Stunts (film)

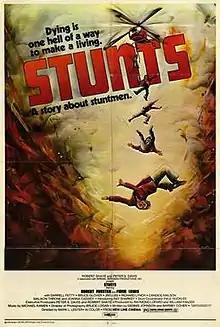
Theatrical release poster

Stunts, also released as The Deadly Game, is a 1977 American adventure thriller film set in the world of movie stunt performers directed by Mark L. Lester and starring Robert Forster, Fiona Lewis and Ray Sharkey. The first film produced by New Line Cinema, "Stunts" was part of a late 1970s/early 1980s cycle of stunt performer films that included stunt man-turned-director Hal Needham's "Hooper" (1978) and Richard Rush's "The Stunt Man" (1980).